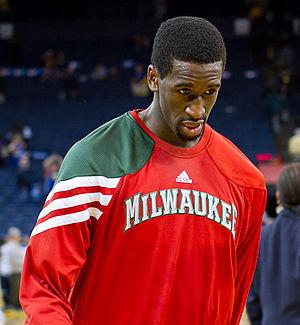
Ekpedeme Friday Udoh, connu sous le nom de Ekpe Udoh, né le 20 mai 1987 à Edmond dans l'Oklahoma, est un joueur américano-nigerian de basket-ball, évoluant au poste de pivot.